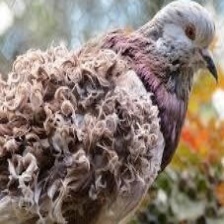
Species: FRILL BACK PIGEON
Scientific name: COLUMBA LIVIA DOMESTICA